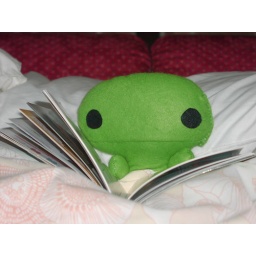
lizard reading book in bed